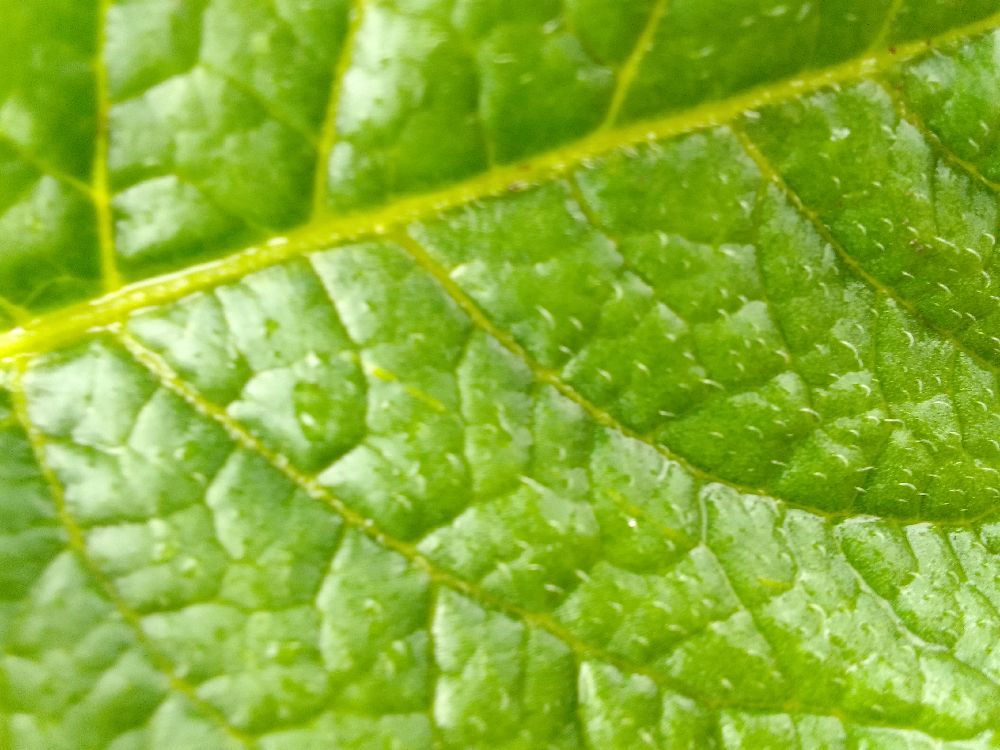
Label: Healthy